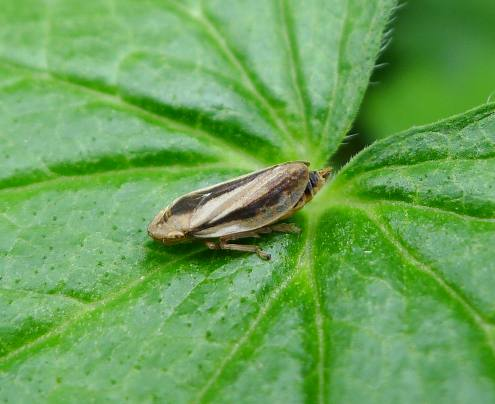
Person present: No